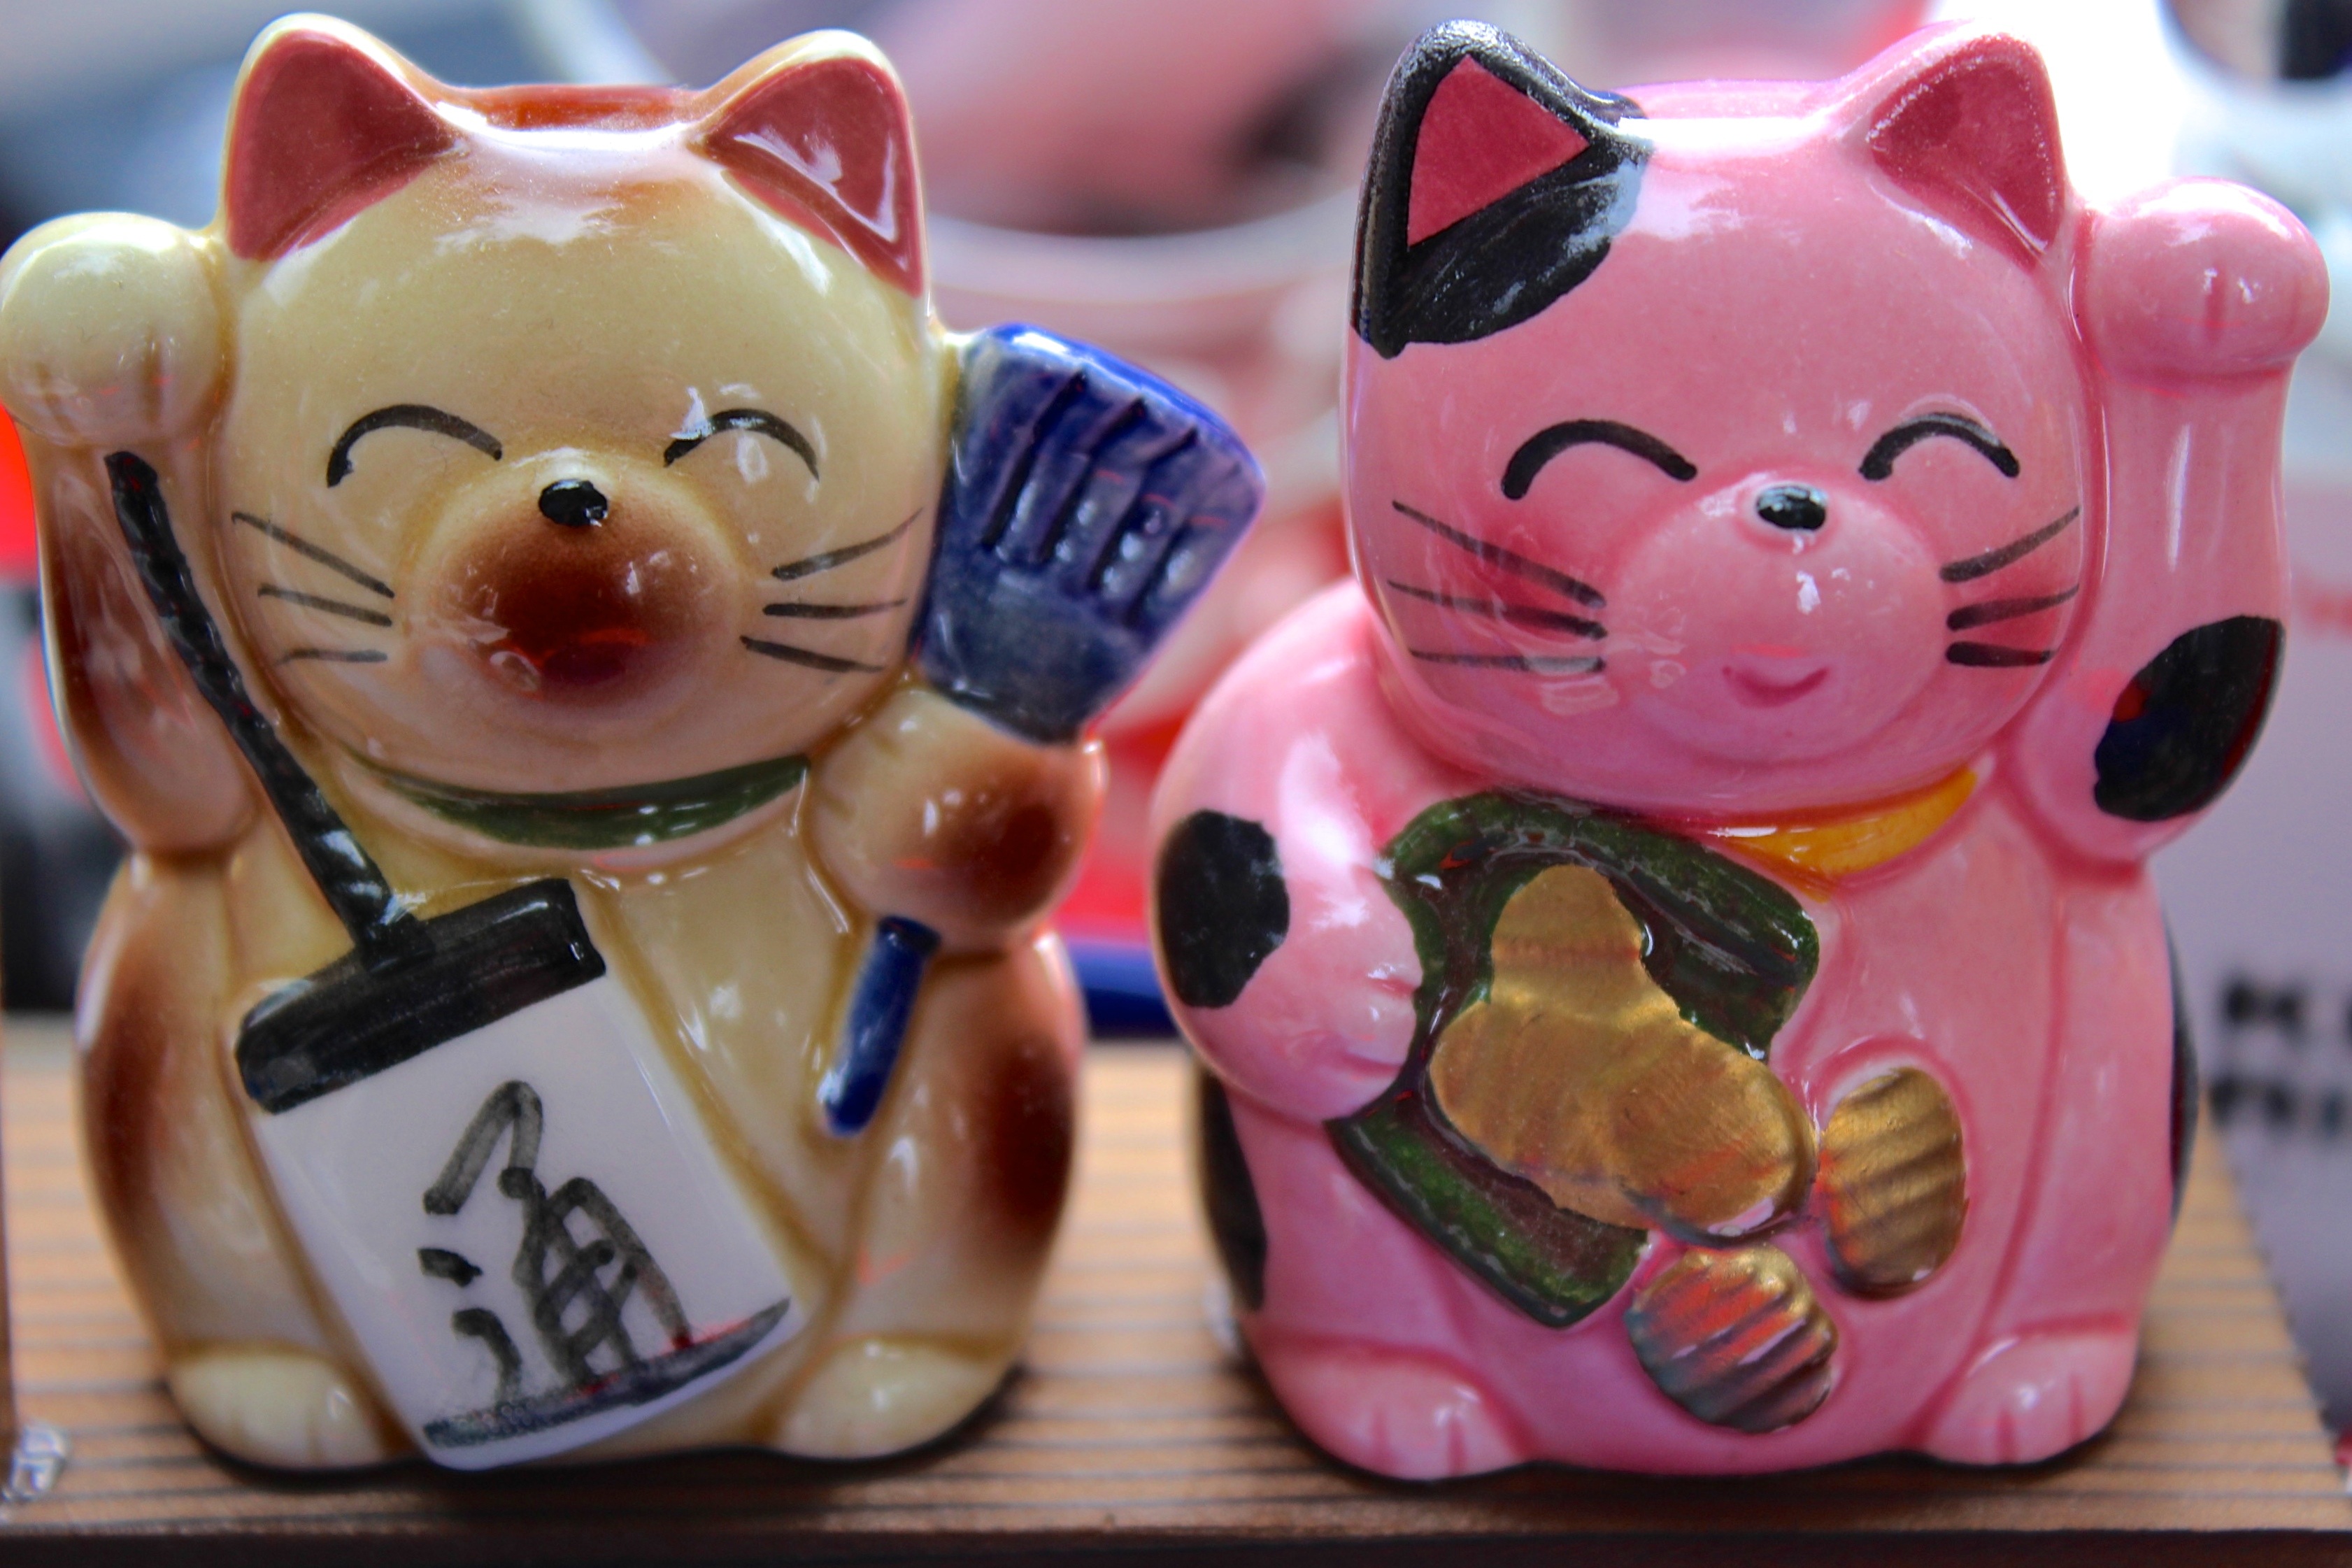
wave, chinese, cat, asia, pink, toy, deco, figure, japanese, figurine, sweetness, lucky charm, manekineko, fern stlich, stuffed toy, waving cat, maneki neko